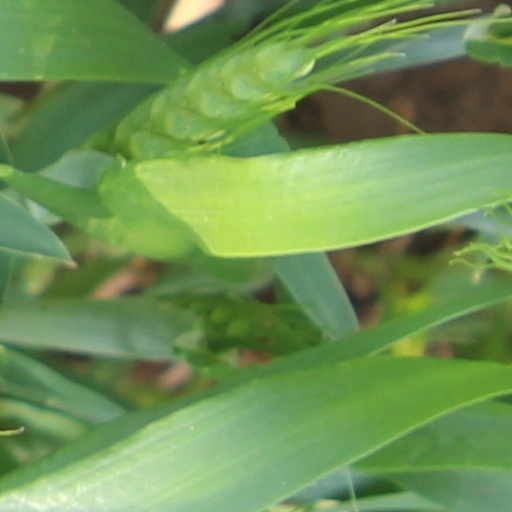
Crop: wheat